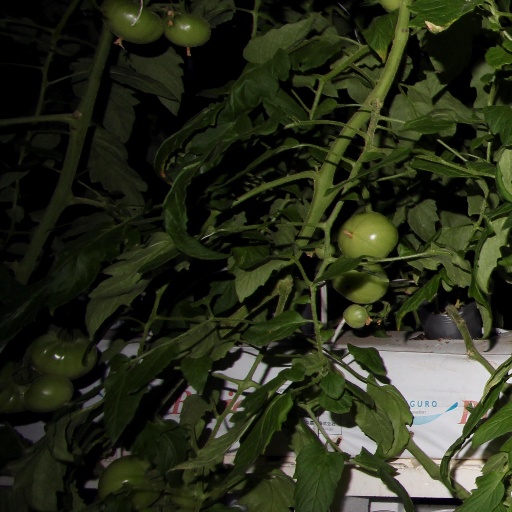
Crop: tomato